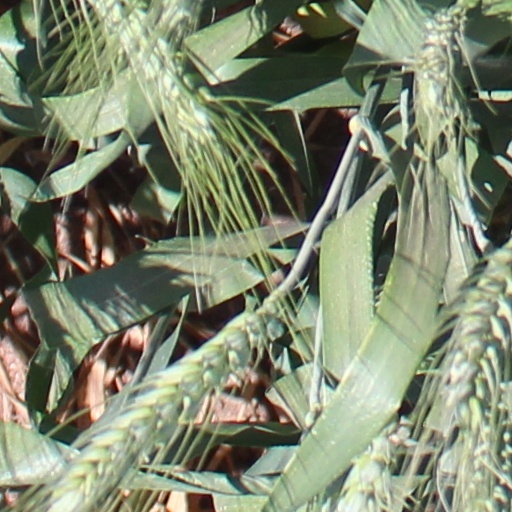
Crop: wheat